Nanna (Norse deity)

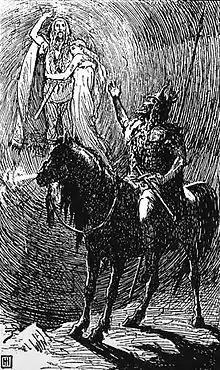
In Hel Baldr, holding Nanna, waves to Hermóðr (1893) by George Percy Jacomb-Hood

In chapter 38 of the "Prose Edda" book "Gylfaginning", the enthroned figure of "High" explains that Nanna Nepsdóttir (the last name meaning "Nepr's daughter") and her husband Baldr produced a son, the god Forseti.